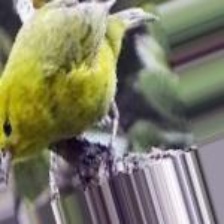
Species: ANIANIAU
Scientific name: MAGUMMA PARVA